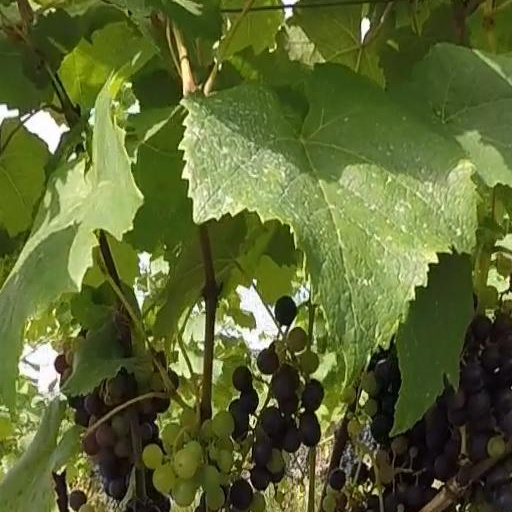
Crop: grape